Mafia state

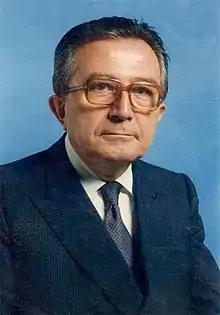
Giulio Andreotti, seven-time Prime Minister of Italy, was charged with having links to the Mafia.

In a critical review of Moisés Naím's essay in "Foreign Affairs", Peter Andreas pointed to the long existence of Italian mafia and Japanese Yakuza, writing that there were close relationships between those illicit organisations and respective governments. According to Andreas, these examples speak against incidences of mafia states as a historically new threat.